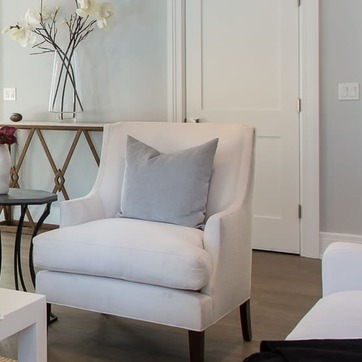
Material: fabric